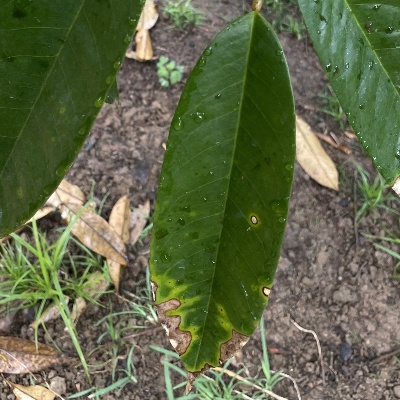
Label: Leaf_Phomopsis